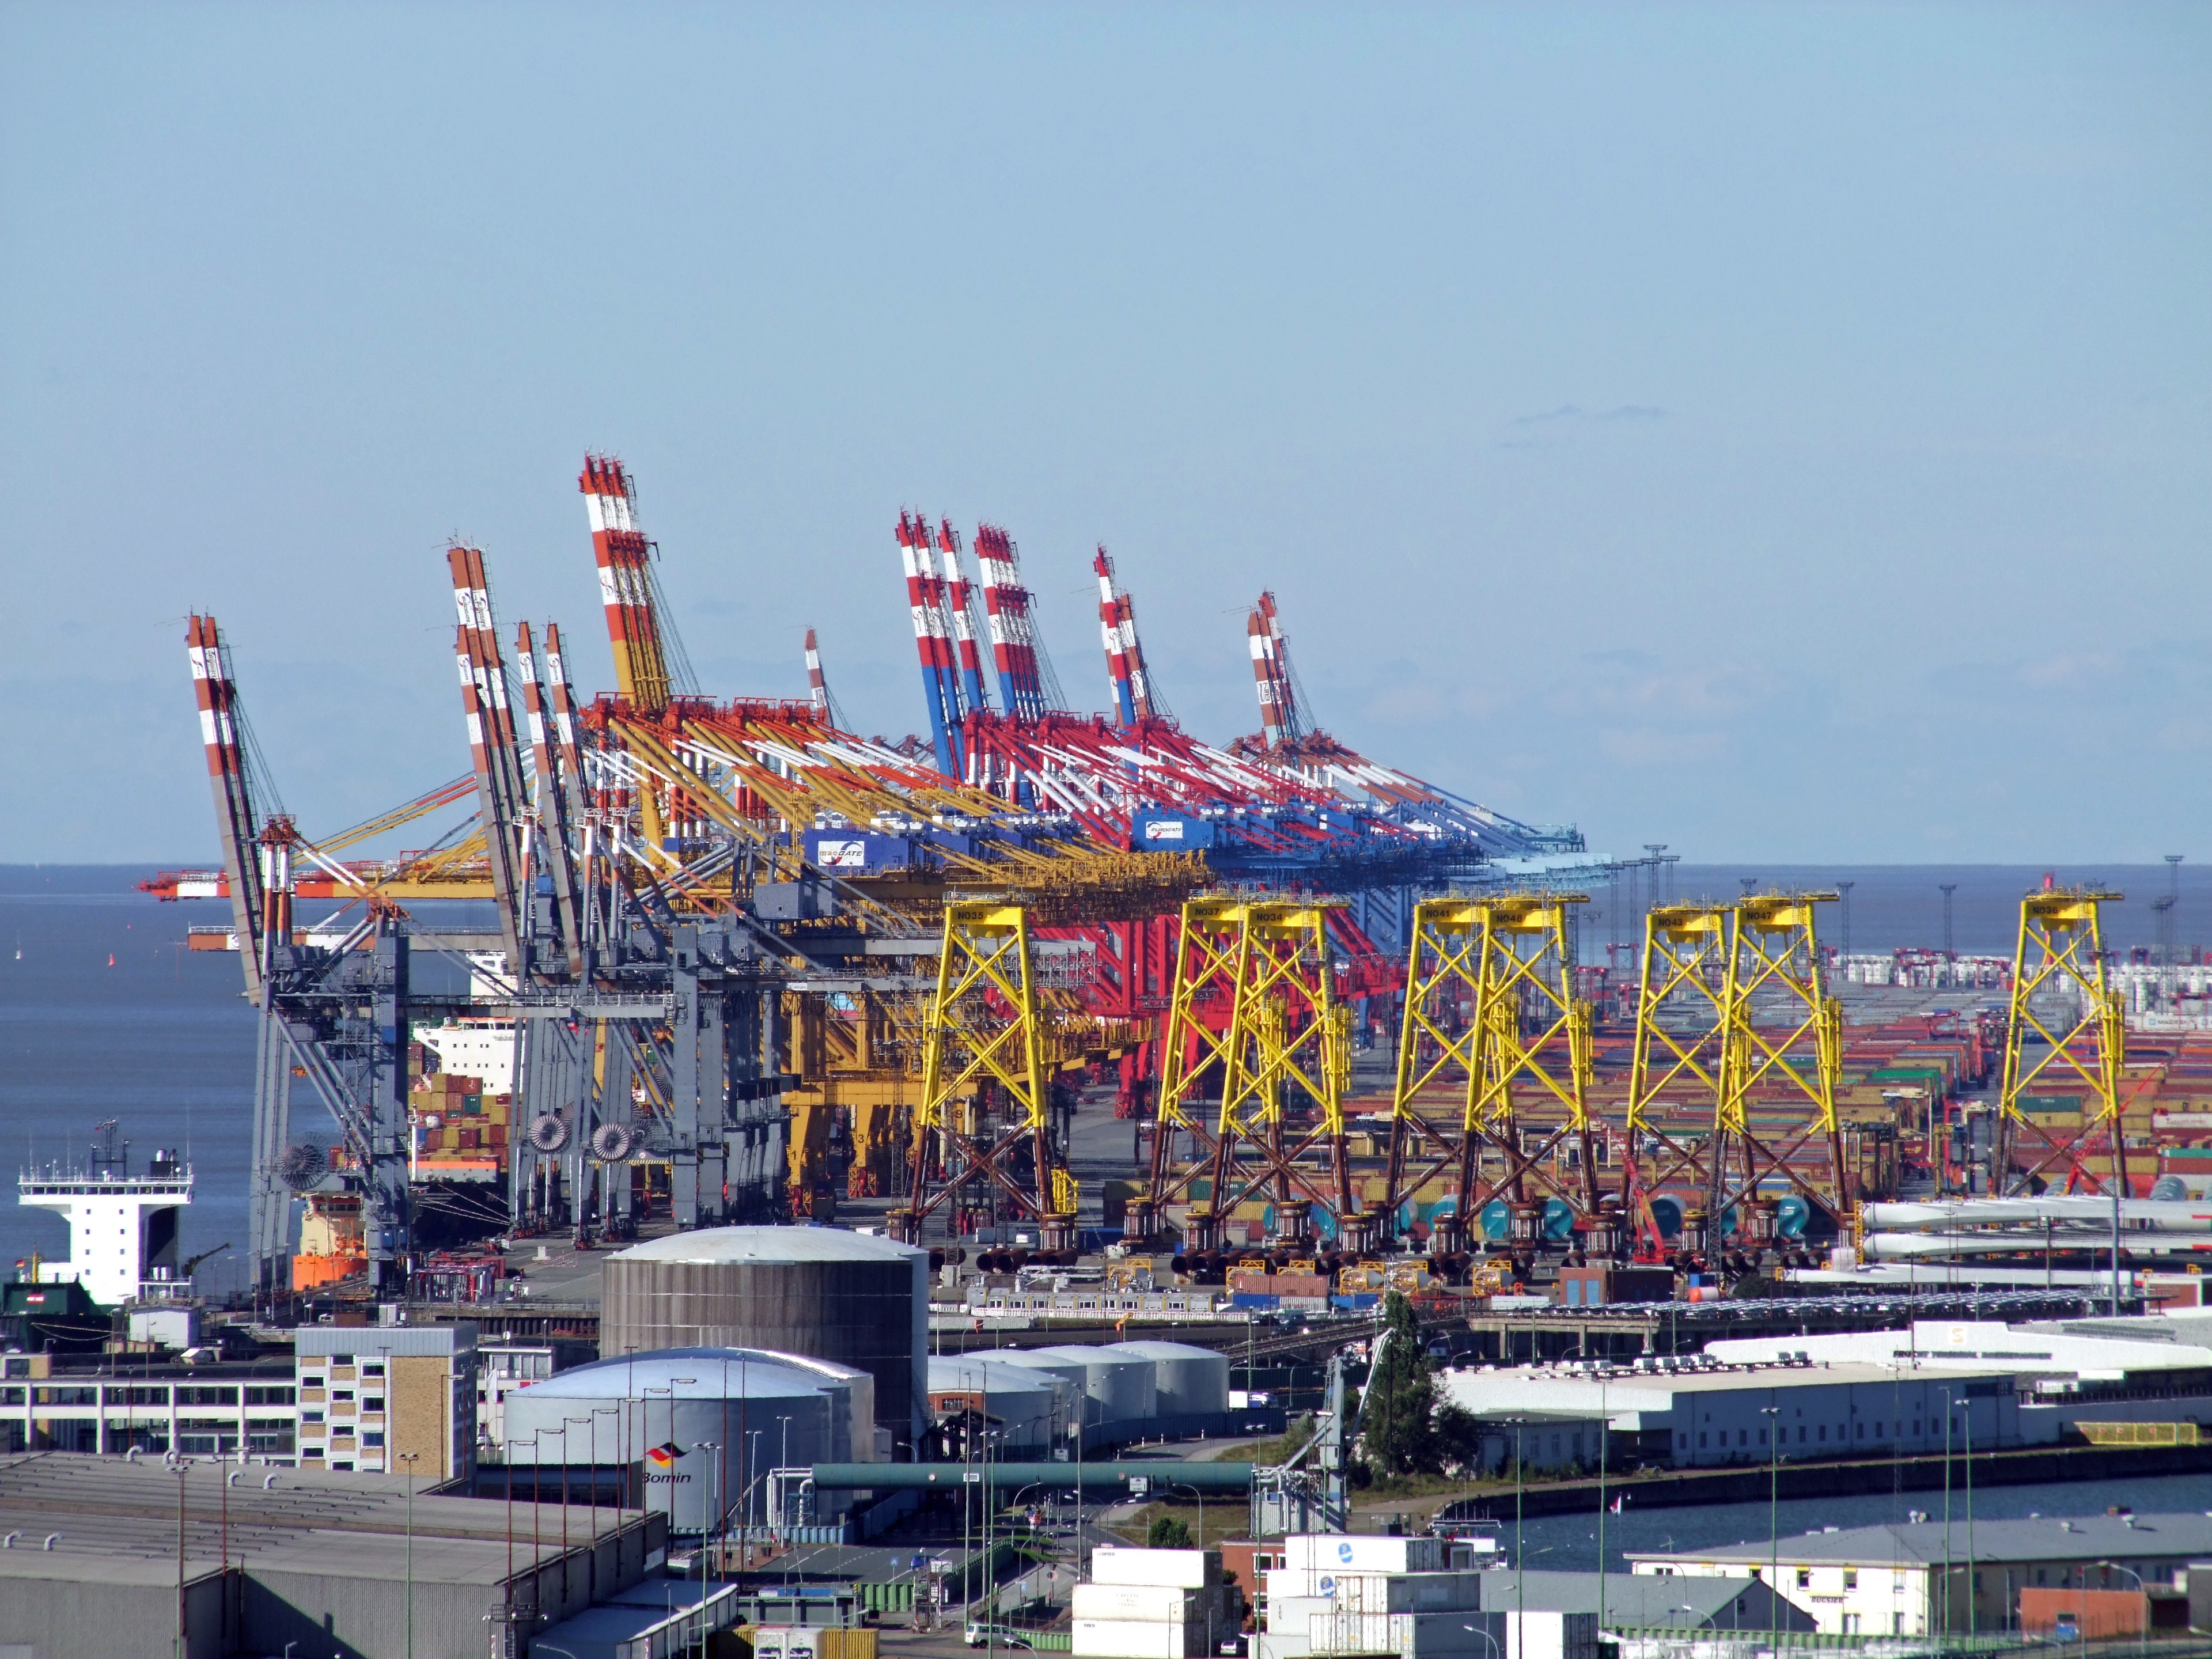
sea, water, dock, structure, ship, transport, vehicle, harbor, industry, port, stadium, infrastructure, cranes, large, watercraft, harbour cranes, container ship, container terminal, weser, freight transport, bremerhaven, sport venue